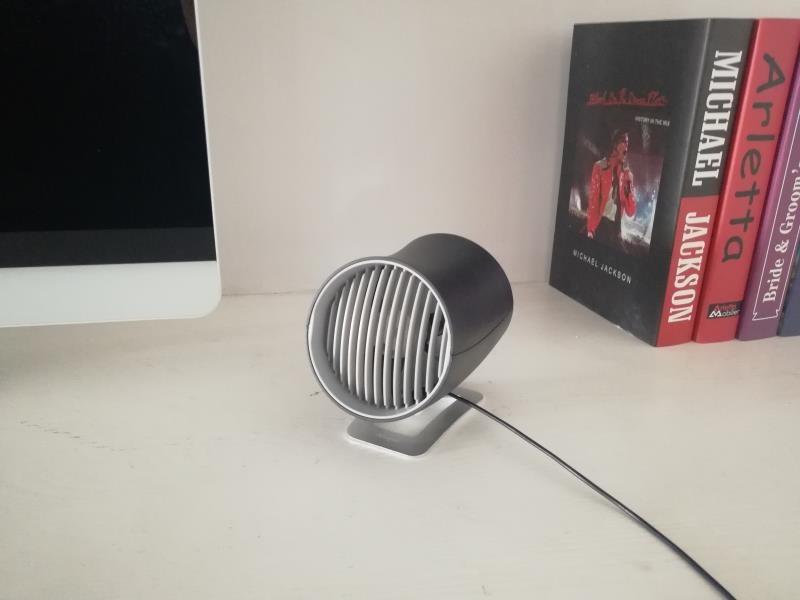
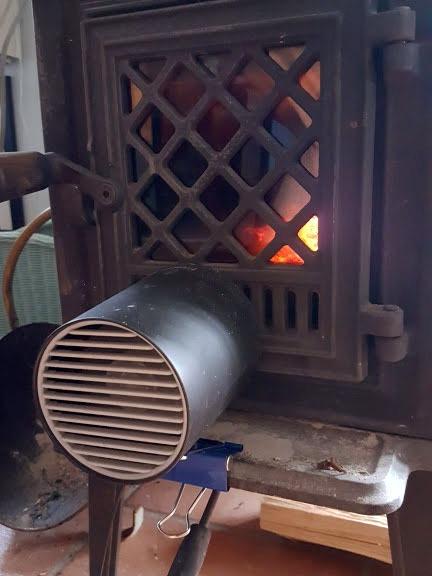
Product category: fan
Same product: no